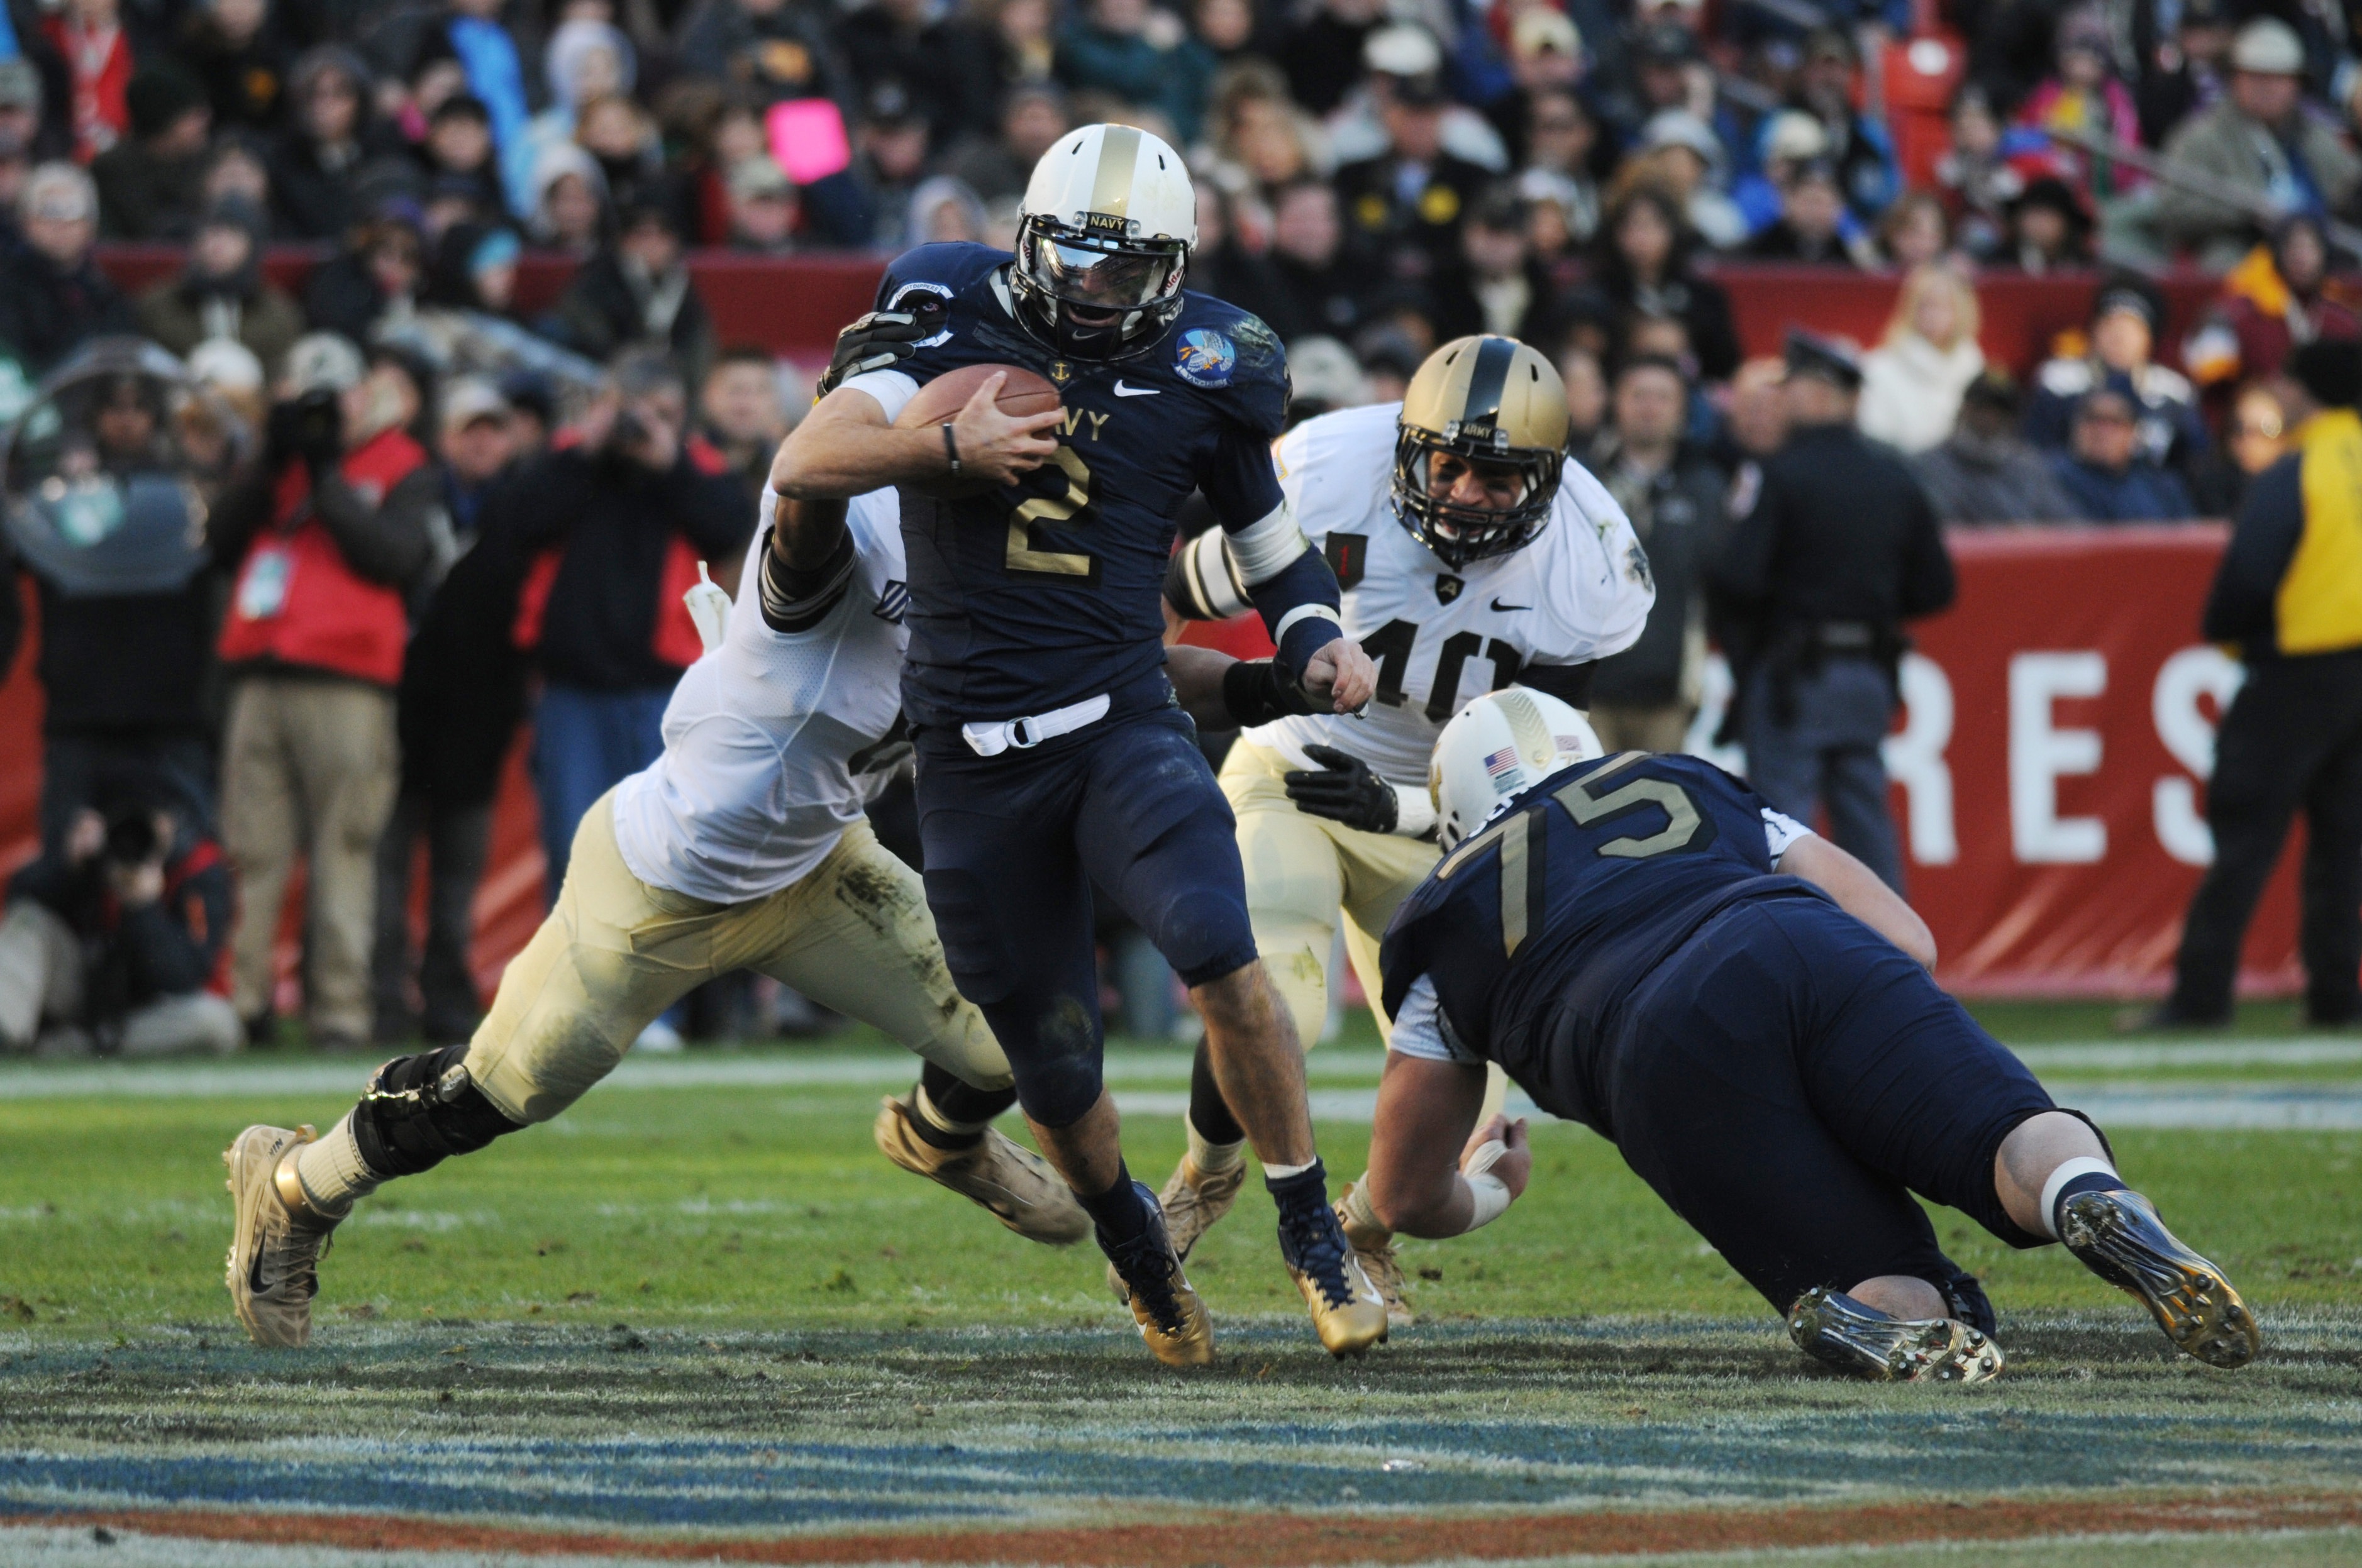
sport, game, run, action, soccer, runner, football, stadium, goal, player, competition, american, team, american football, sports, ball, middle, players, touchdown, tackle, football player, ball carrier, running back, ball game, team sport, gridiron football